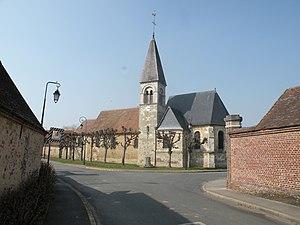
Église Saint-Lucien de Warluis.
Warluis est une commune française située dans le département de l'Oise, en région Hauts-de-France.